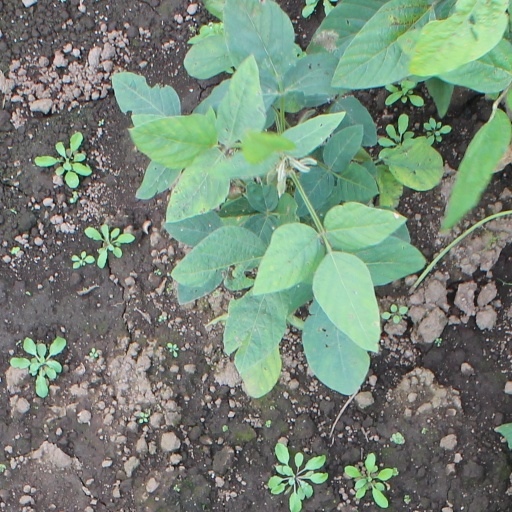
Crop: soybean